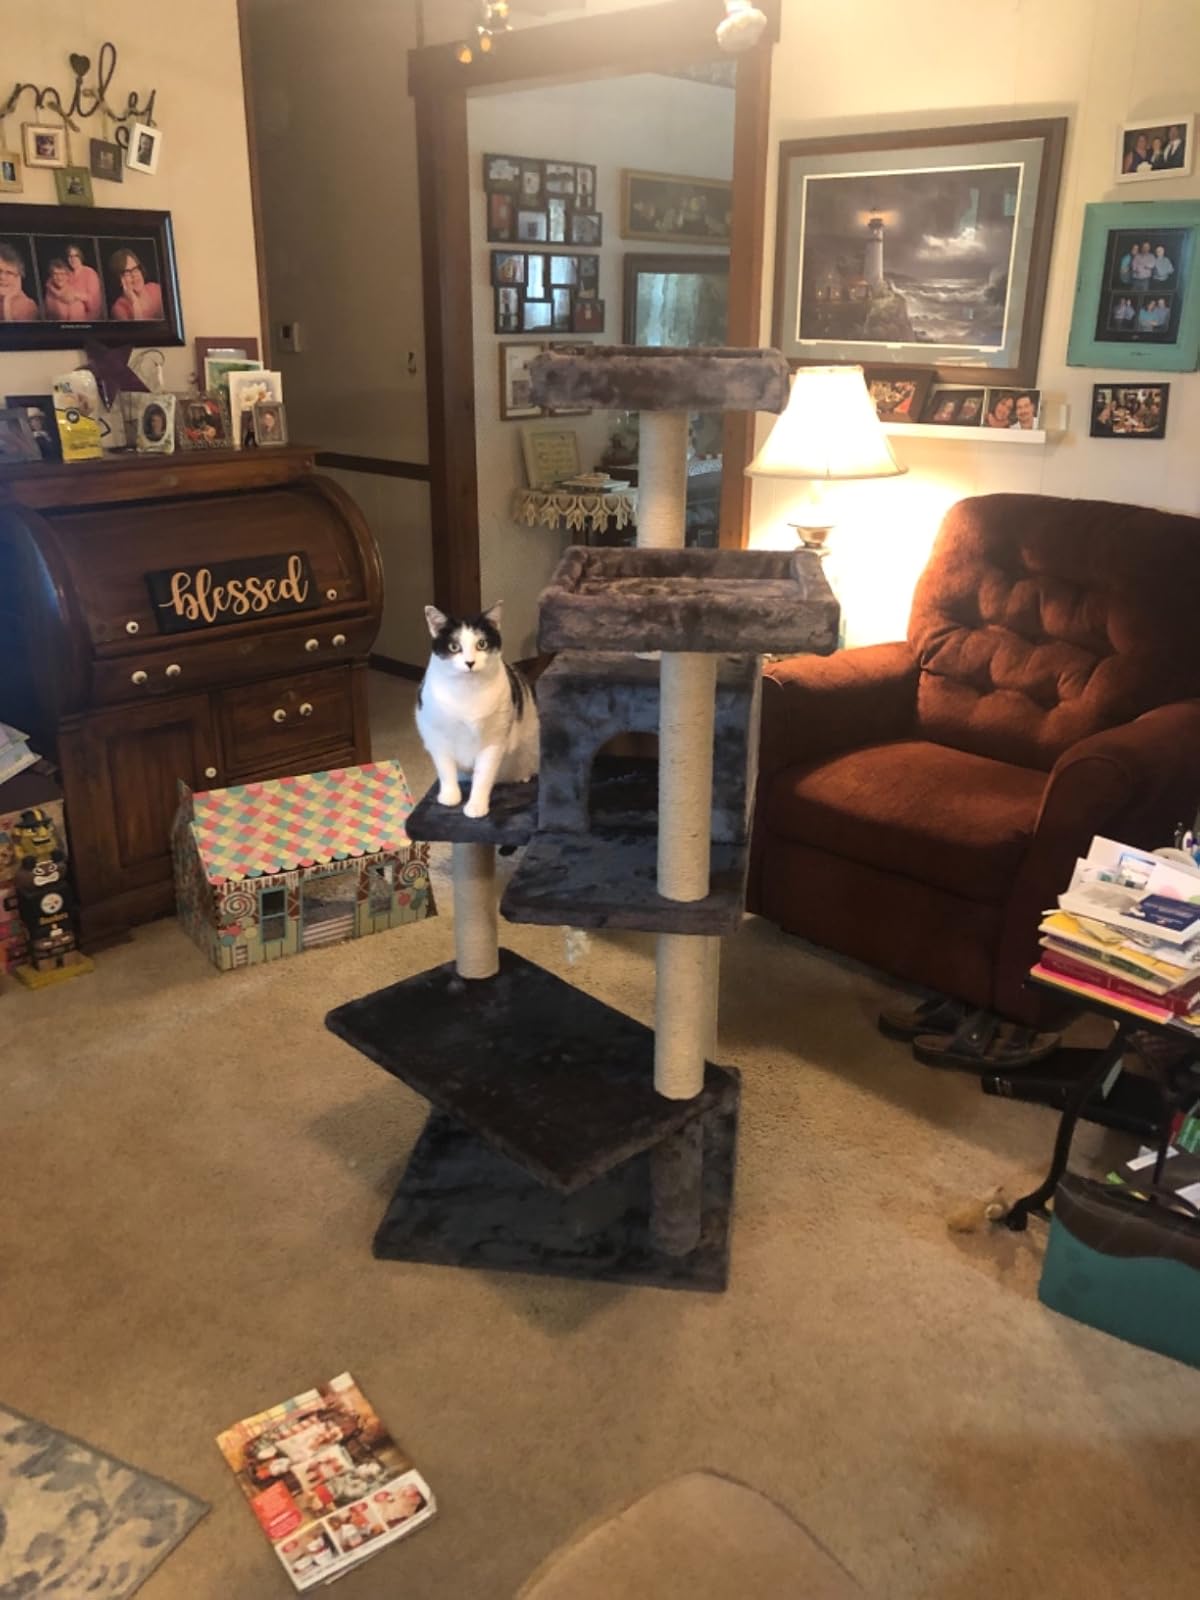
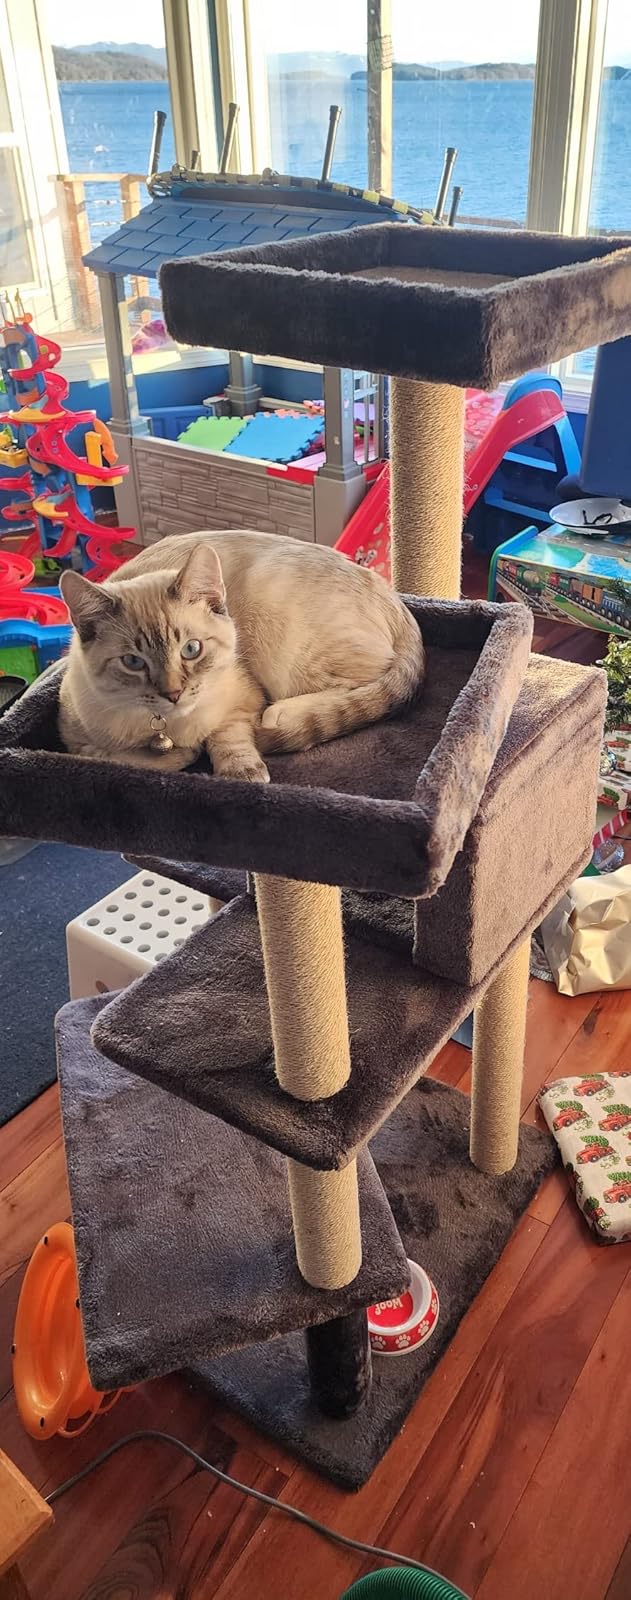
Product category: items_cat tree
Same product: yes